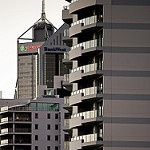
Label: non_damage_buildings_street